Barry Anderson

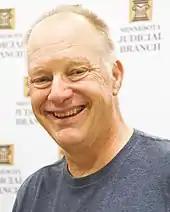
Anderson at the Minnesota State Fair in 2018

Anderson’s background includes service as chairman of the Board of Directors of Hutchinson Community Video Network, a local public-access television effort, two terms as President of the Hutchinson Rotary Club, and other community activities. More recently he has served as a member of the Minnesota Valley YMCA Community Board of Directors, as a youth athletics coach, and as a national judge of the “We the People” high school civics competition. Anderson has also served as the moderator of Pioneer PBS's "Your Legislators" for over 20 years. Anderson is a frequent contributor to continuing legal education efforts and has lectured on the use of expert witnesses and similar topics. He also serves on the Judicial Council, the statewide governing board for the Minnesota Judicial Branch.